Mavli

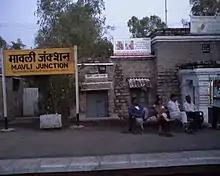
Mavli, Rajasthan, India

Mavli is a town (Nagar Palika) in Udaipur district in Rajasthan, India.